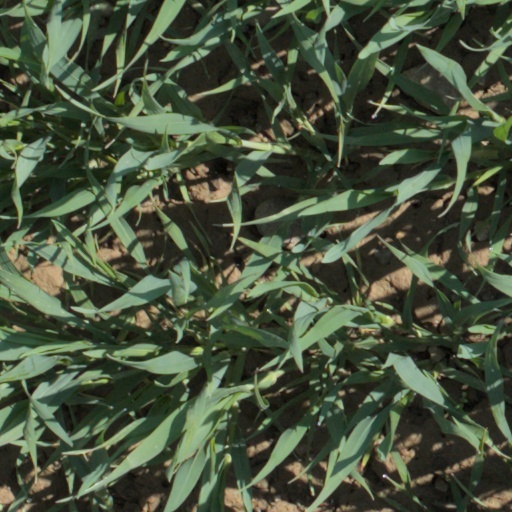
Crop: wheat